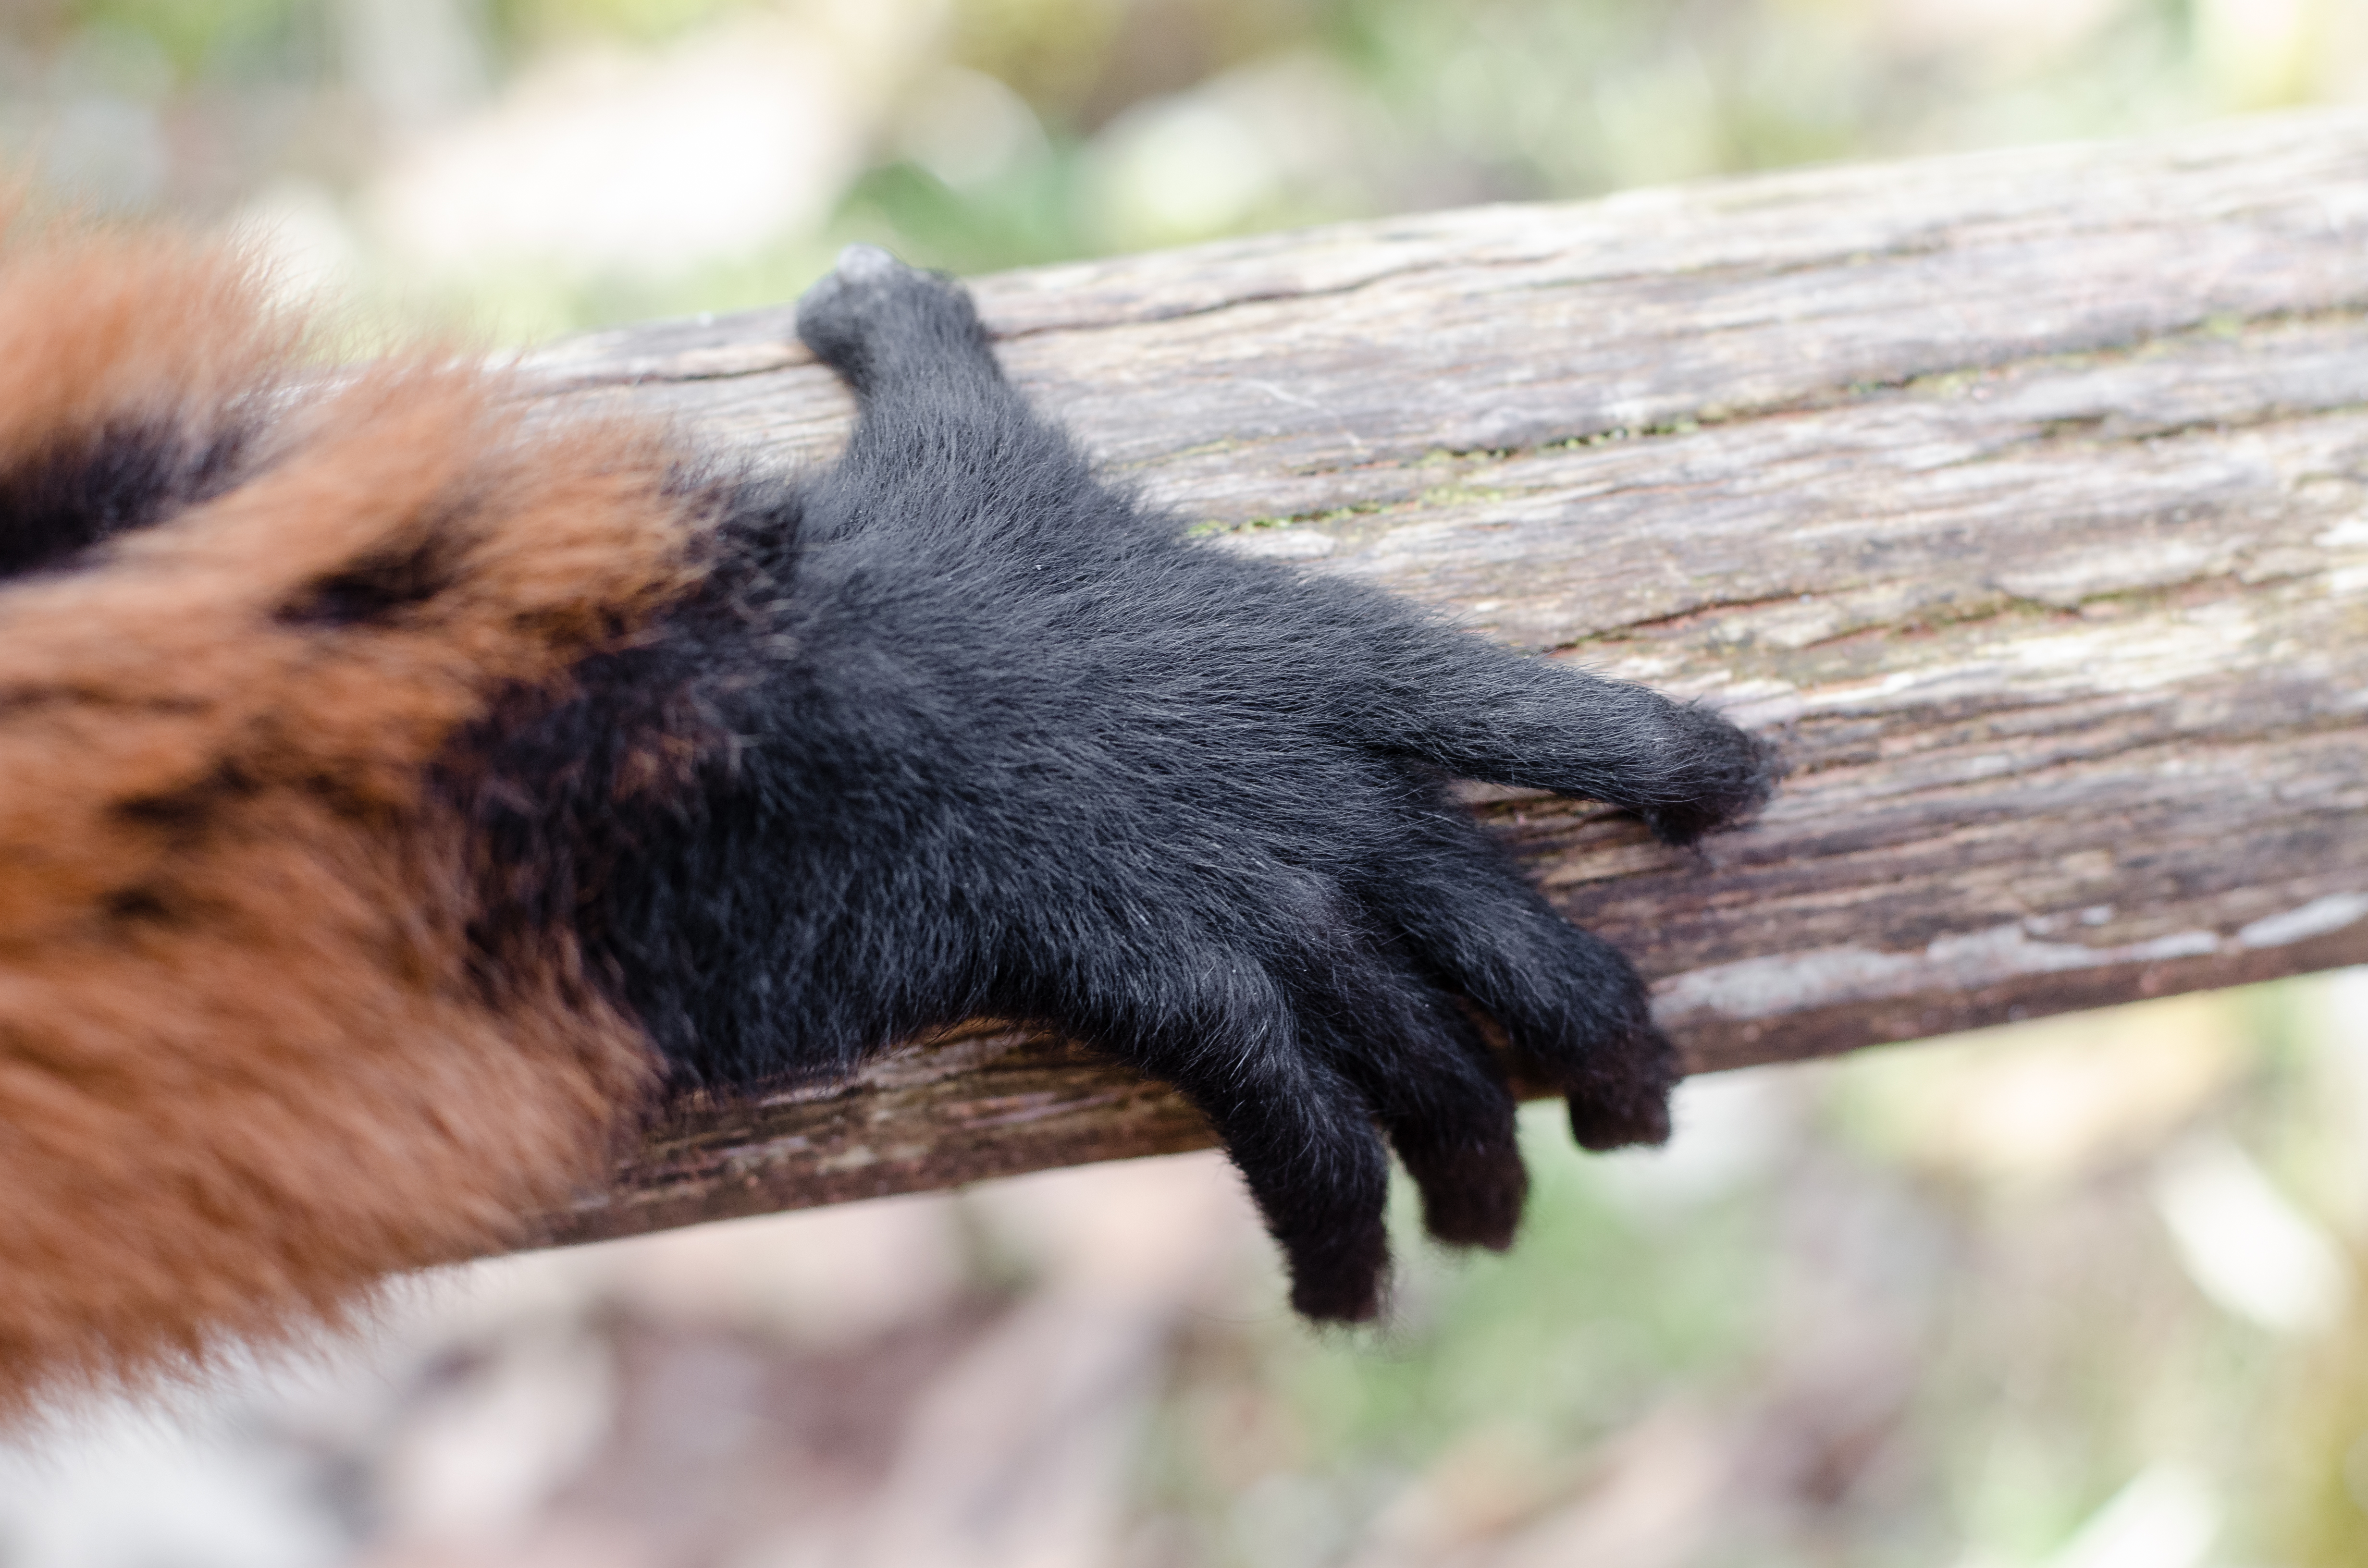
bokeh, feet, cute, wildlife, zoo, red, mammal, nikon, fauna, eyes, hands, madagascar, vertebrate, zoom, germany, deutschland, augen, adorable, lemur, d7000, roter, niedlich, tierpark, madagaskar, ruffed, vari, lemuren, gelsenkirchen, erlebniswelt, fuse, h nde